Alexandria

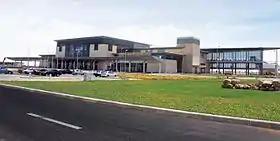
Borg El Arab International Airport

Alexandria has a number of higher education institutions. Alexandria University is a public university that follows the Egyptian system of higher education. Many of its faculties are internationally renowned, most notably its Faculty of Medicine & Faculty of Engineering. In addition, the Egypt-Japan University of Science and Technology in New Borg El Arab city is a research university set up in collaboration between the Japanese and Egyptian governments in 2010. The Arab Academy for Science, Technology & Maritime Transport is a semi-private educational institution that offers courses for high school, undergraduate level, and postgraduate students. It is considered the most reputable university in Egypt after the AUC American University in Cairo because of its worldwide recognition from board of engineers at UK & ABET in US. Université Senghor is a private French university that focuses on the teaching of humanities, politics and international relations, which mainly recruits students from the African continent. Other institutions of higher education in Alexandria include Alexandria Institute of Technology (AIT) and Pharos University in Alexandria.